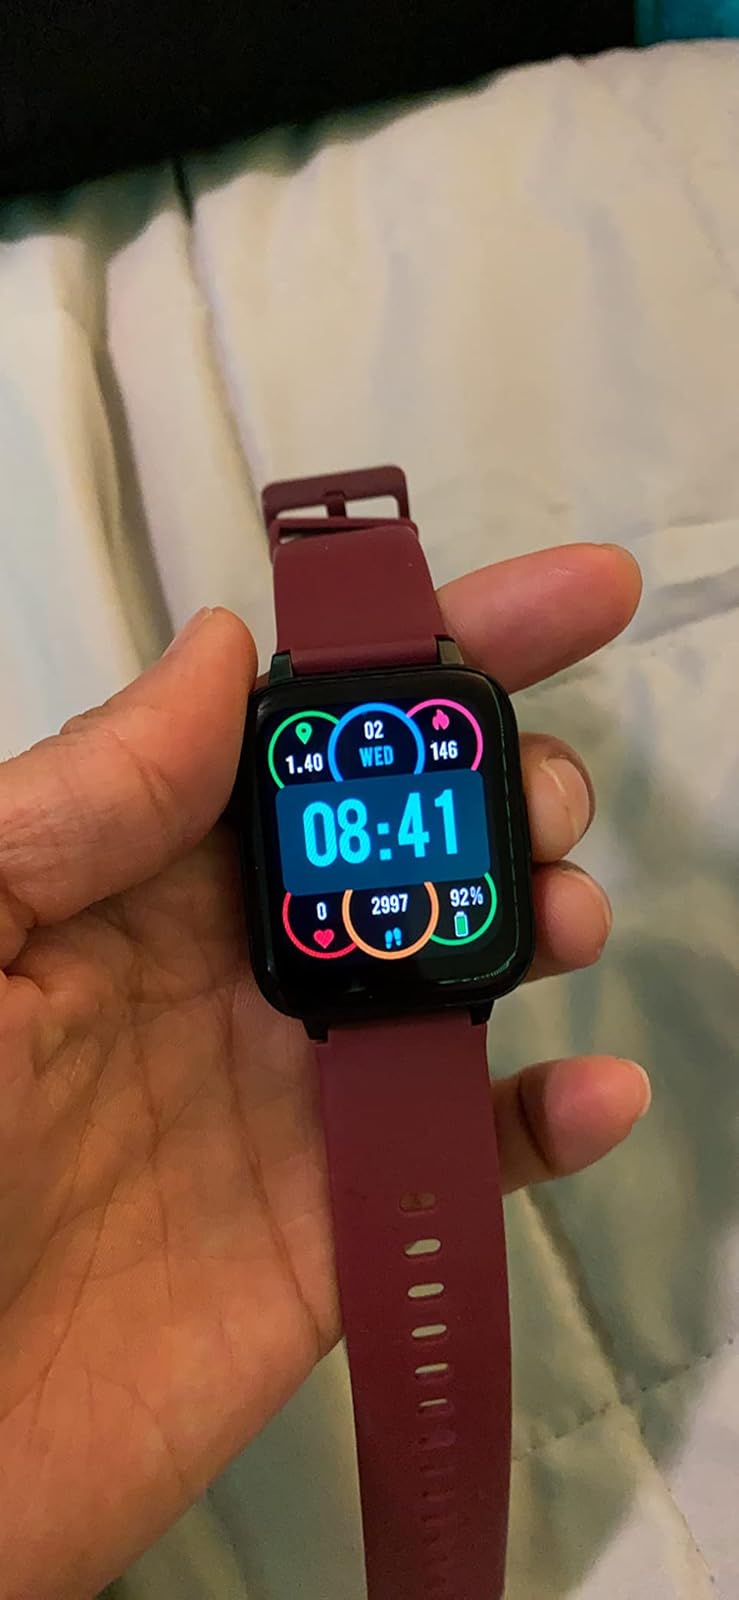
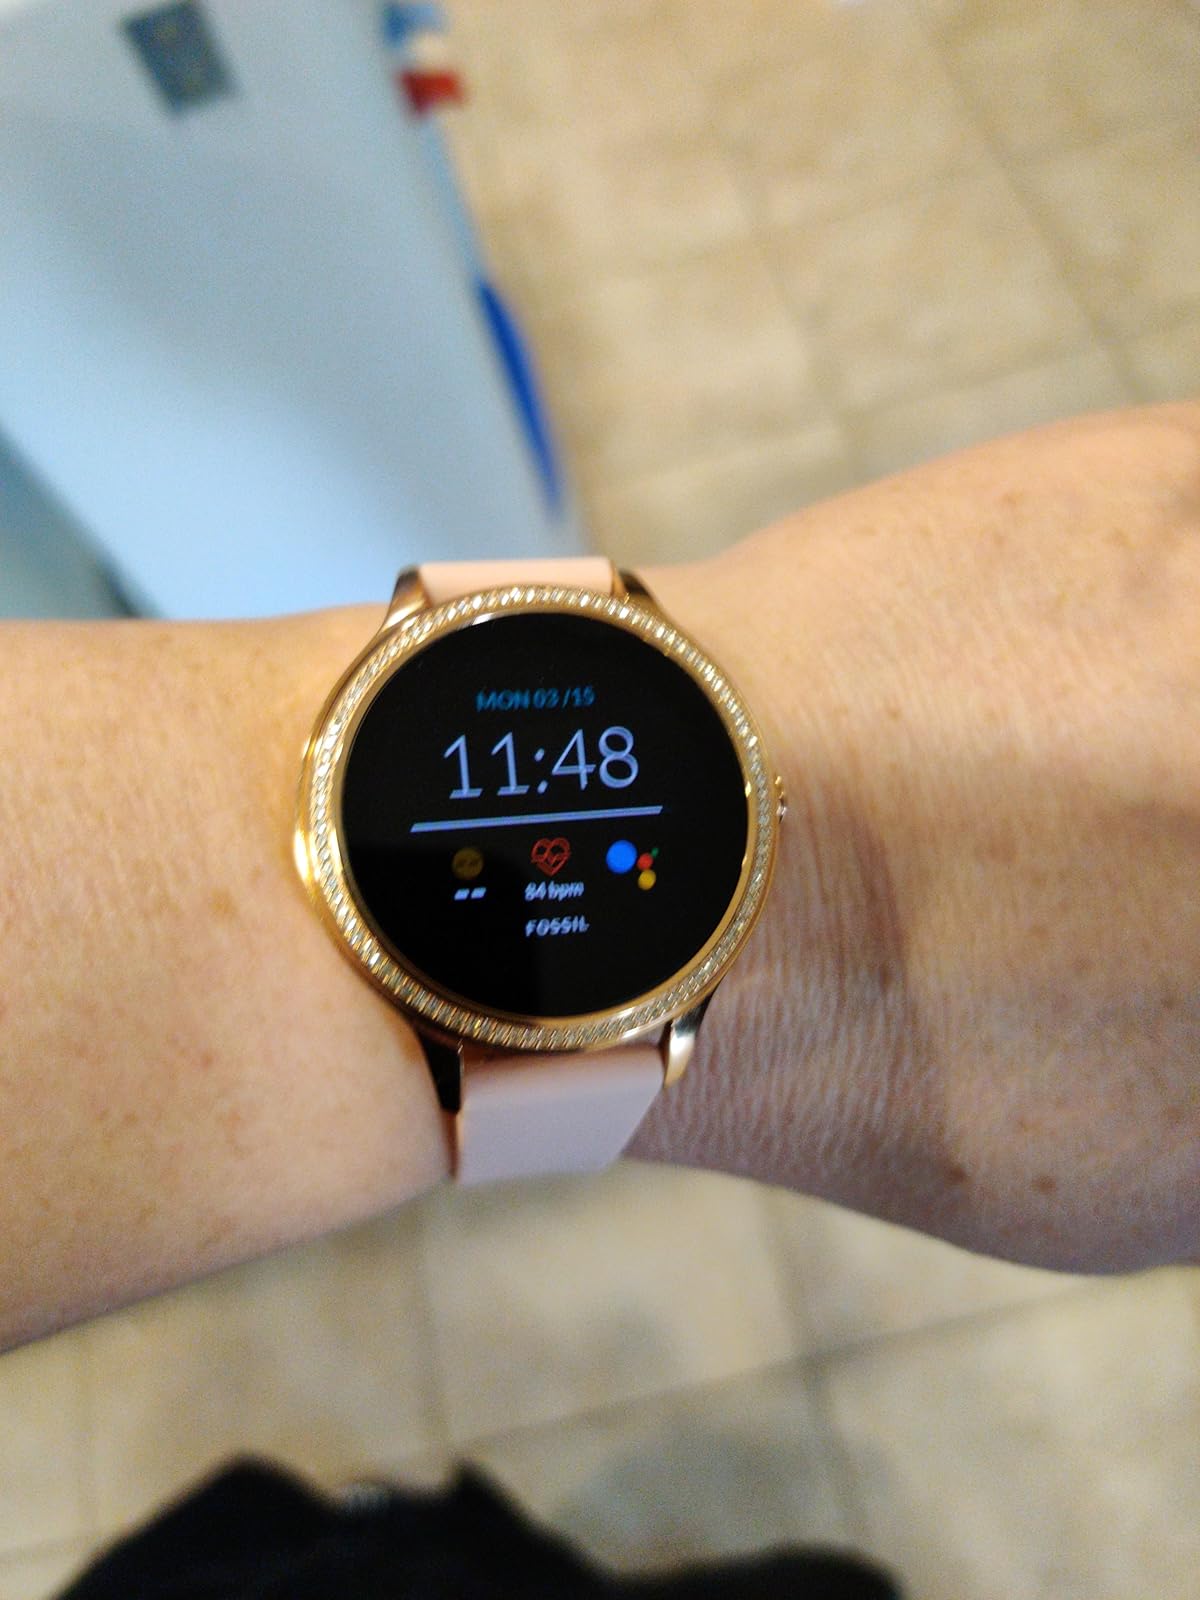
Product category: smartwatch
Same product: no